Jürgen Brosius

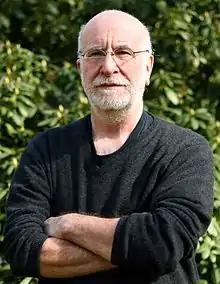

Jürgen Brosius (born 1948 in Saarbrücken) is a German molecular geneticist and evolutionary biologist. He was professor and director of the Institute of Experimental Pathology at the University of Münster. Some of his scientific contributions involve the first genetic sequencing of a ribosomal RNA operon, the design of plasmids for studying gene expression, expression vectors for high-level production of recombinant proteins and RNA, RNA biology, RNomics as well as the significance of retroposition for plasticity and evolution of genomes, genes and gene modules including regulatory sequences or elements.